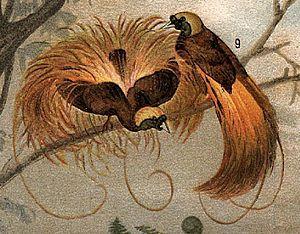
Le terme paradisier, ou oiseau de paradis, est un nom ambigu en français. Il désigne principalement les espèces de passereaux de la famille des Paradisaeidae. Néanmoins, au gré des changements de taxinomie, ce nom désigne aussi des espèces qui ne font plus partie des Paradisaeidae.